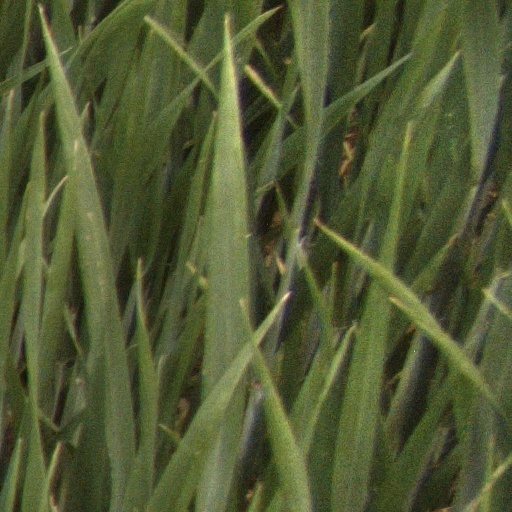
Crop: wheat